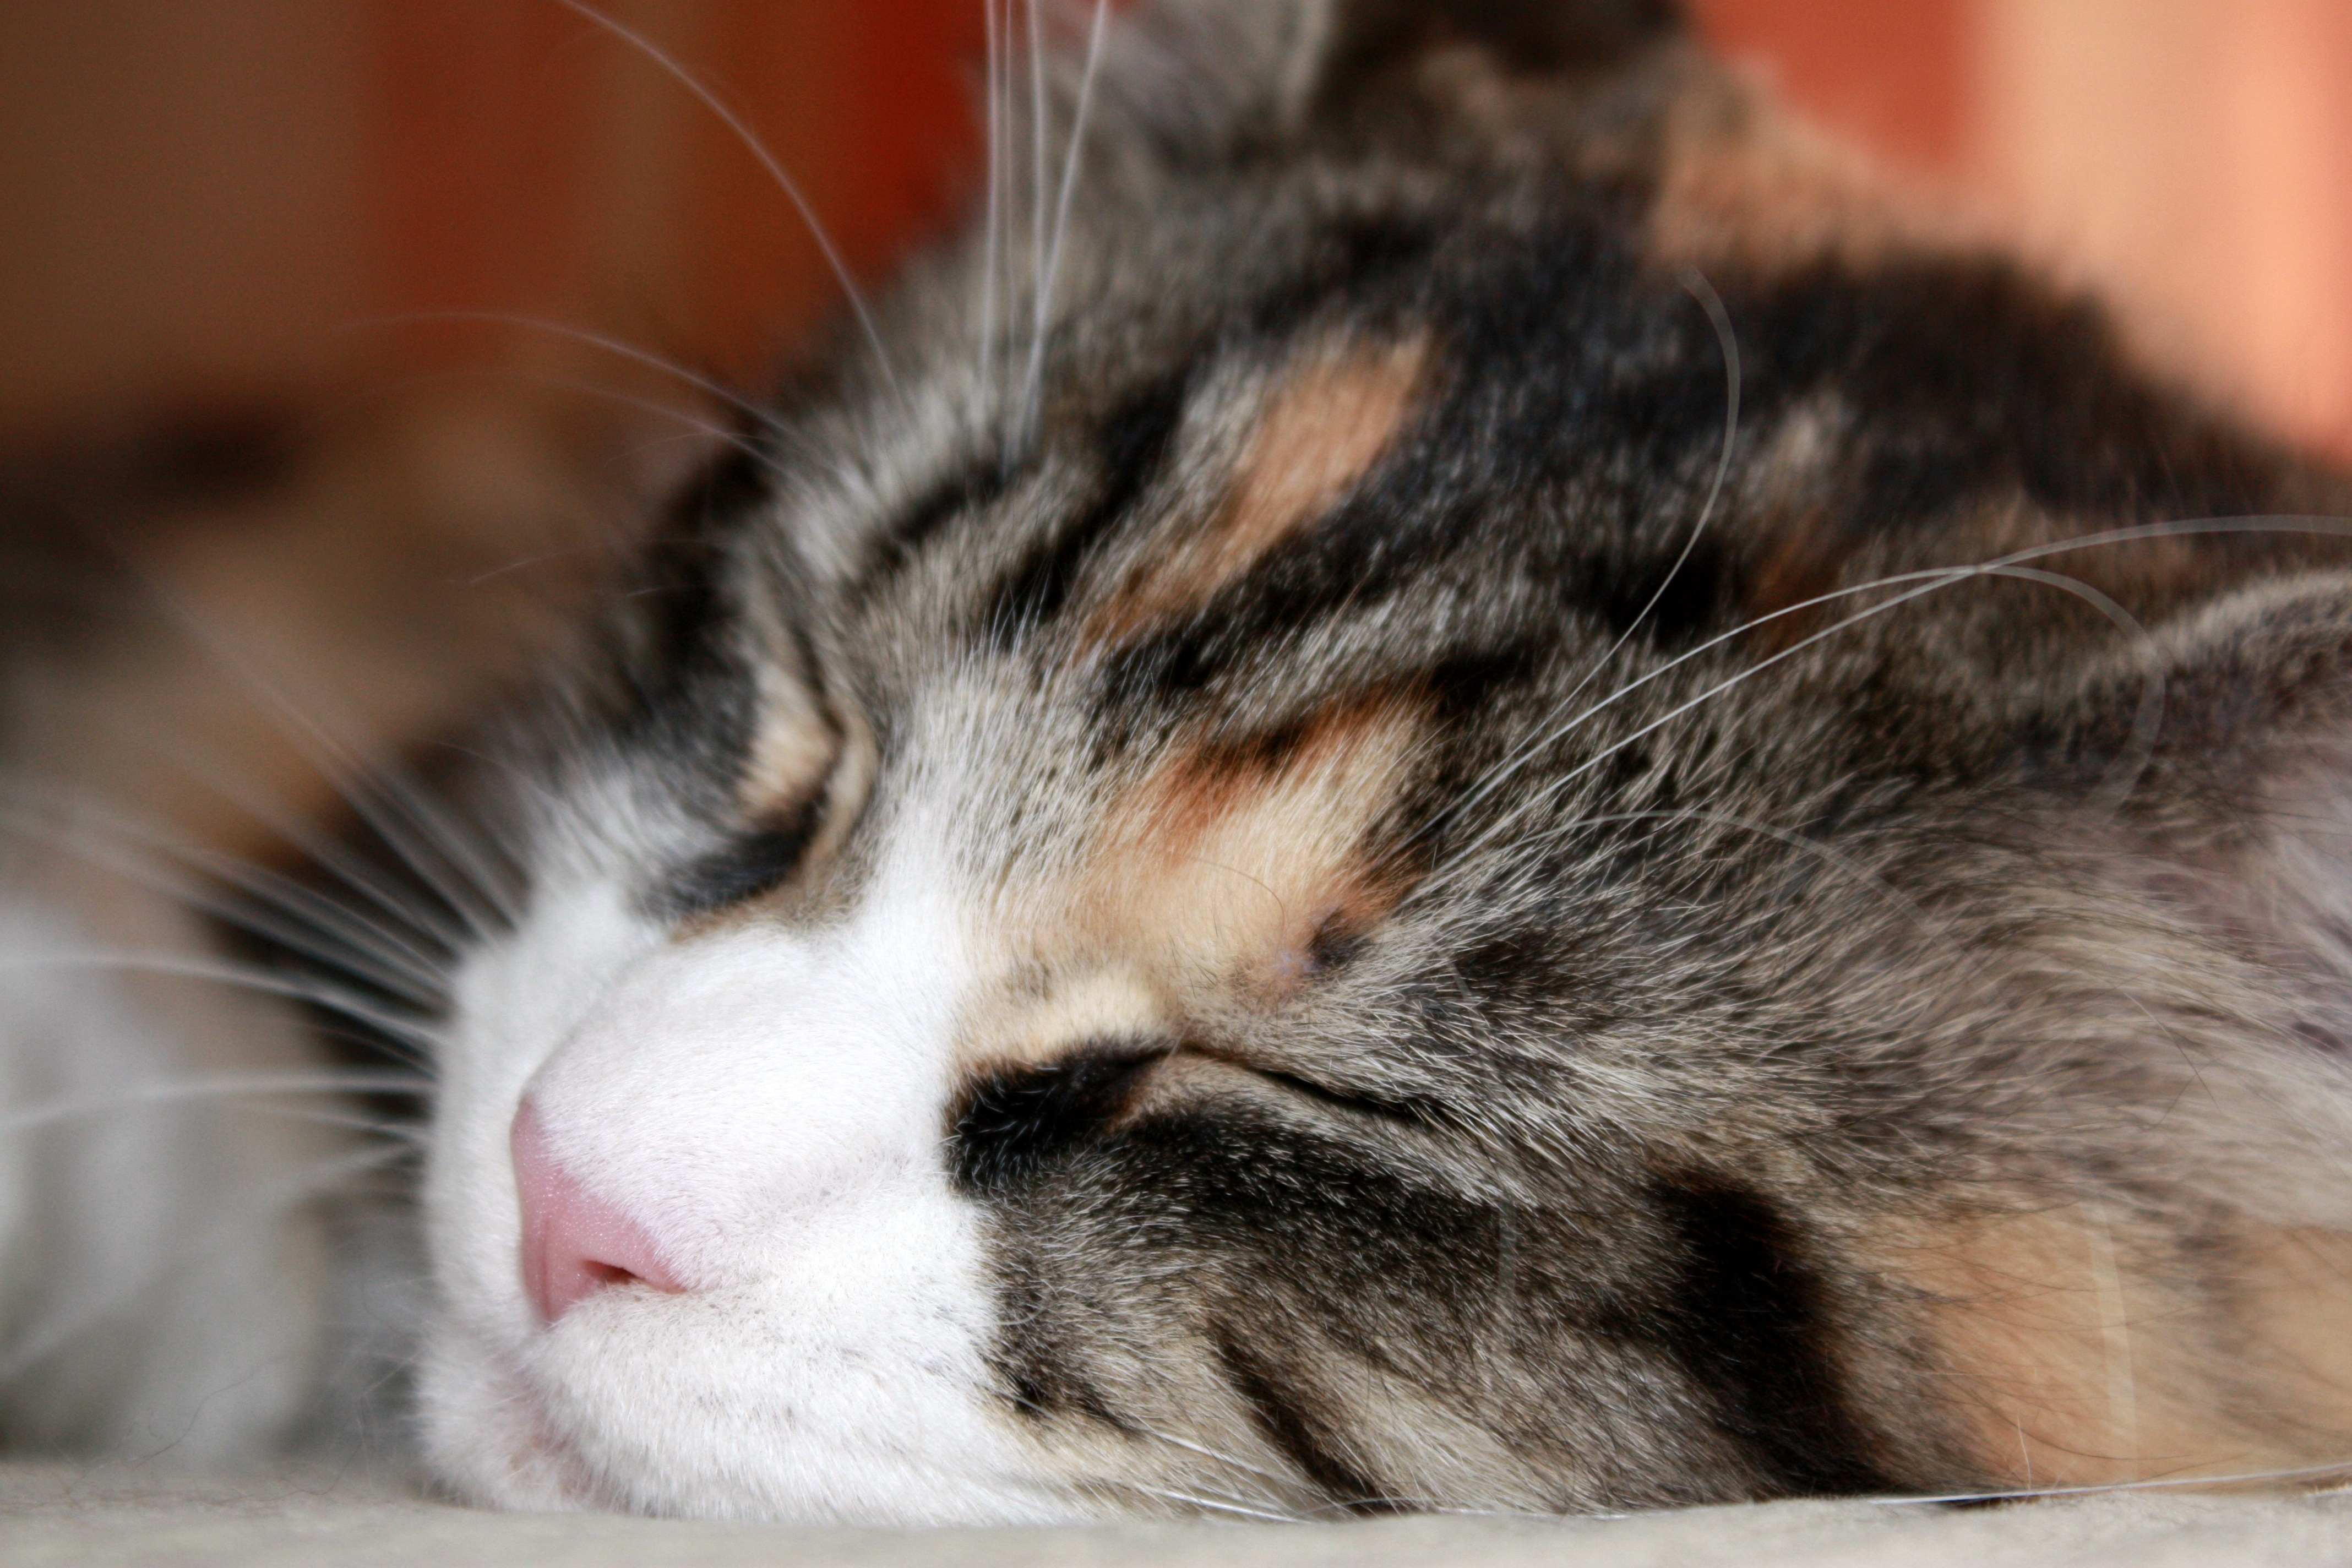
pet, kitten, cat, mammal, yawn, close up, nose, whiskers, snout, vertebrate, domestic cat, a young kitten, futrzak, tabby cat, norwegian forest cat, european shorthair, small to medium sized cats, cat like mammal, domestic short haired cat, american shorthair